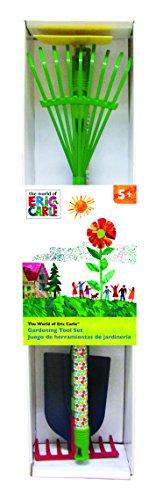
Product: The World of Eric Carle, The Very Hungry Caterpillar Garden Tool Set for Kids
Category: Toys & Games | Baby & Toddler Toys
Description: WORLD OF ERIC CARLE: Help children to explore and learn about the world around them with toys to spark the imagination.
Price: $19.99